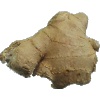
Label: ginger_root